Huangyan, Taizhou

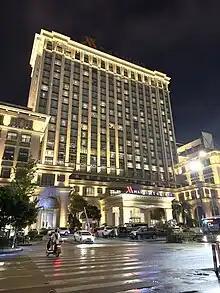
Taizhou Marriott Hotel in Huangyan District, Taizhou, Zhejiang province, China, shot on June 5, 2023, on iPhone 14 Pro Max

Huangyan is renowned for its cultivation of Mandarin Oranges, a tradition with deep historical roots. The region is known for being the birthplace of various types of oranges that are enjoyed worldwide. Huangyan stands out as a leading area for mandarin orange cultivation in China, annually exporting a significant quantity of produce globally.